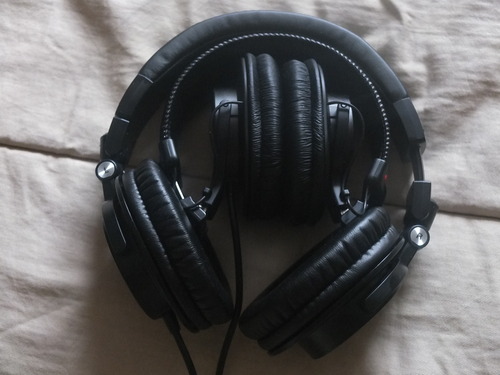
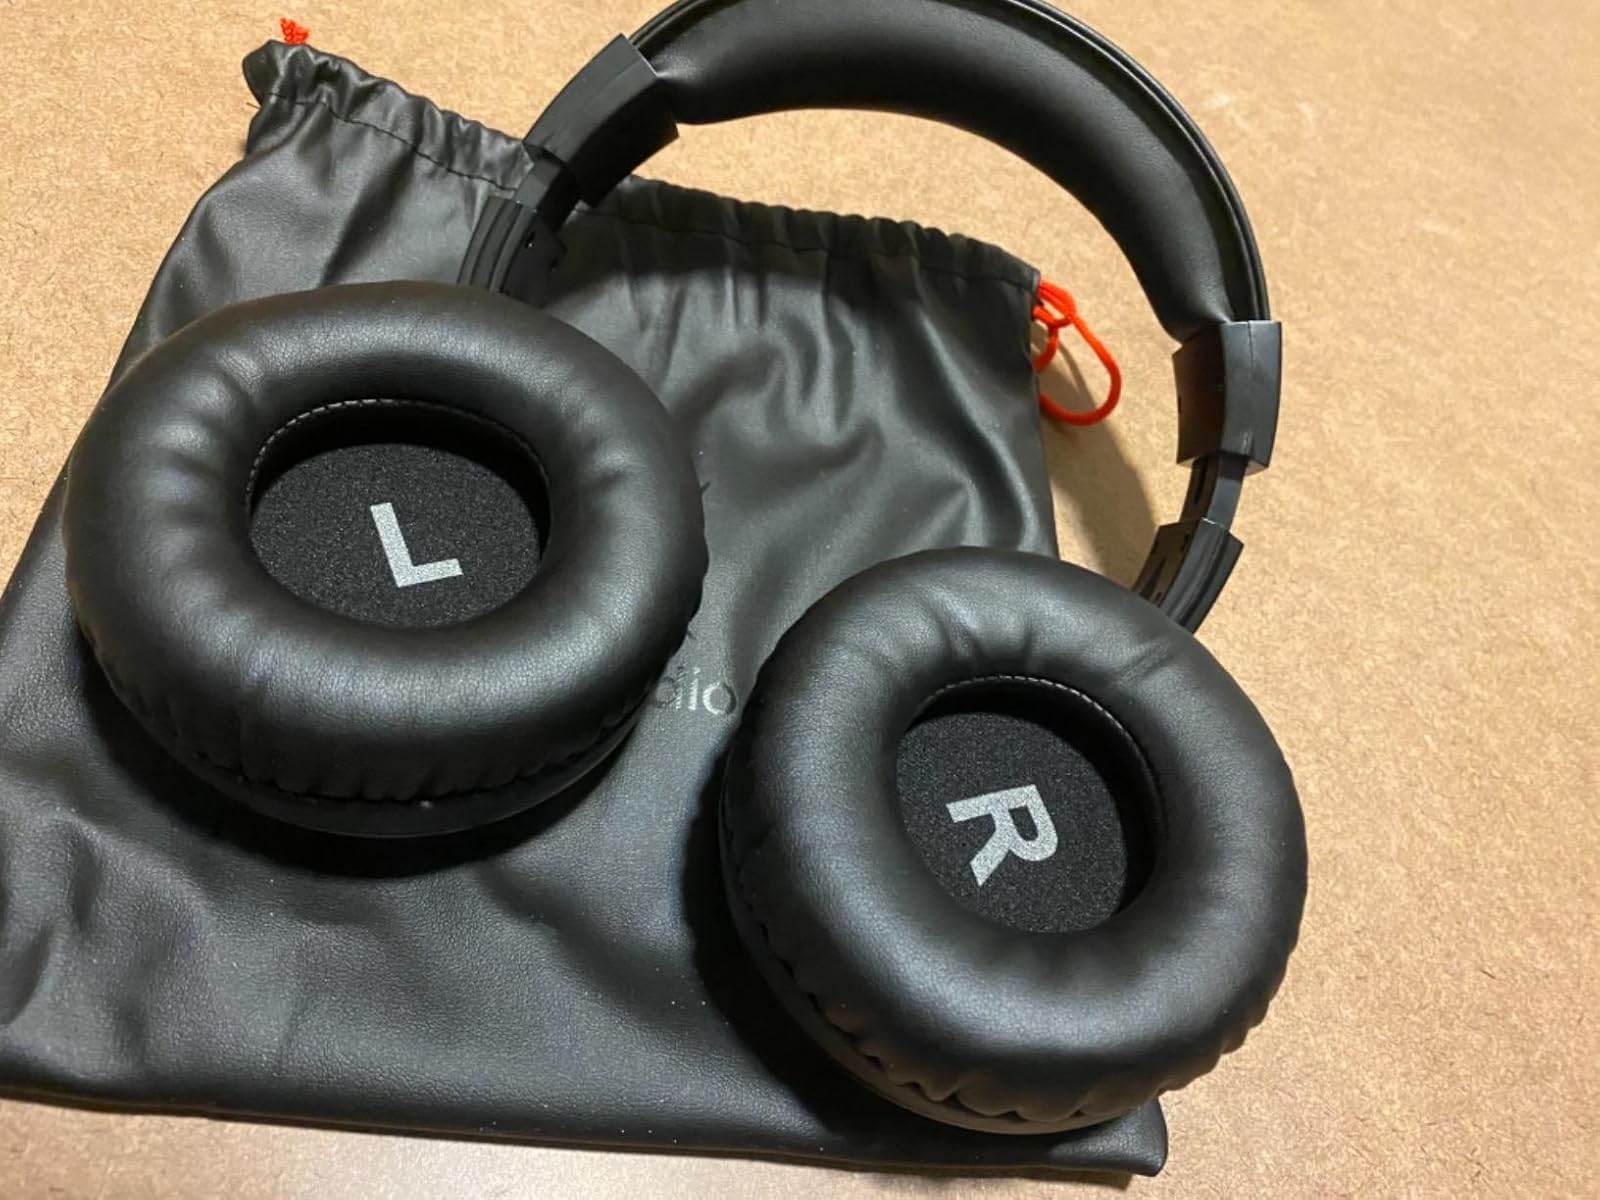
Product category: headphones
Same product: no